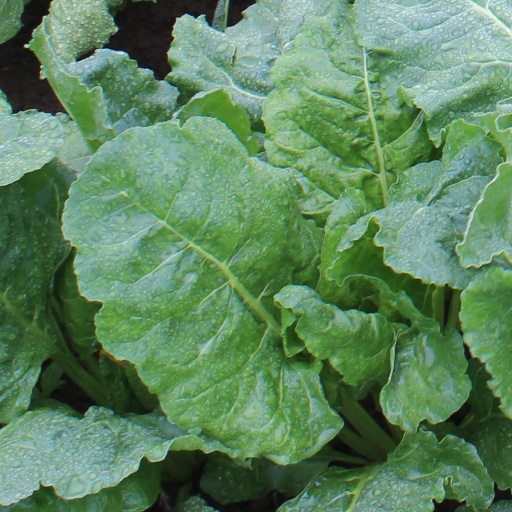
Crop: sugar beet